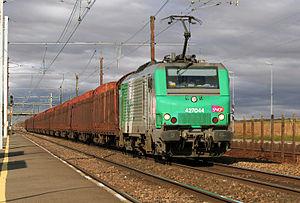
Prima désigne une famille de locomotives électriques et diesel-électriques françaises construites par Alstom depuis la fin des années 1990.
Les BB 27000 sont des locomotives électriques de la SNCF.